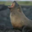
Label: seal